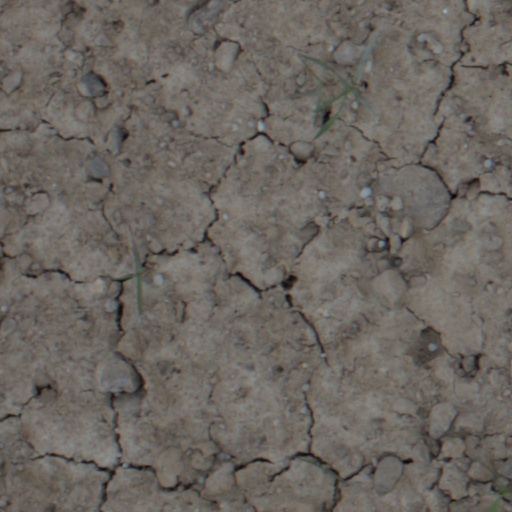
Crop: wheat